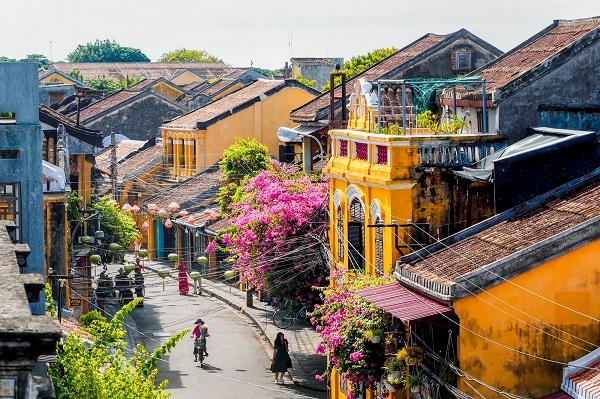
có nhiều vườn hoa xuất hiện ở phía bên trên của một vài ngôi nhà